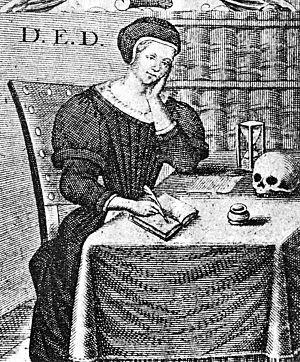
Dorothe Engelbretsdatter est la première femme de lettres norvégienne connue dans l'histoire. Elle a écrit des poèmes et des psaumes.